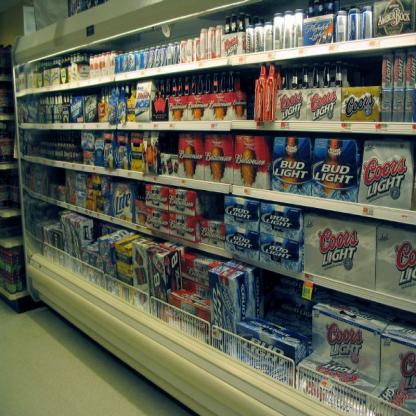
Scene: Indoor